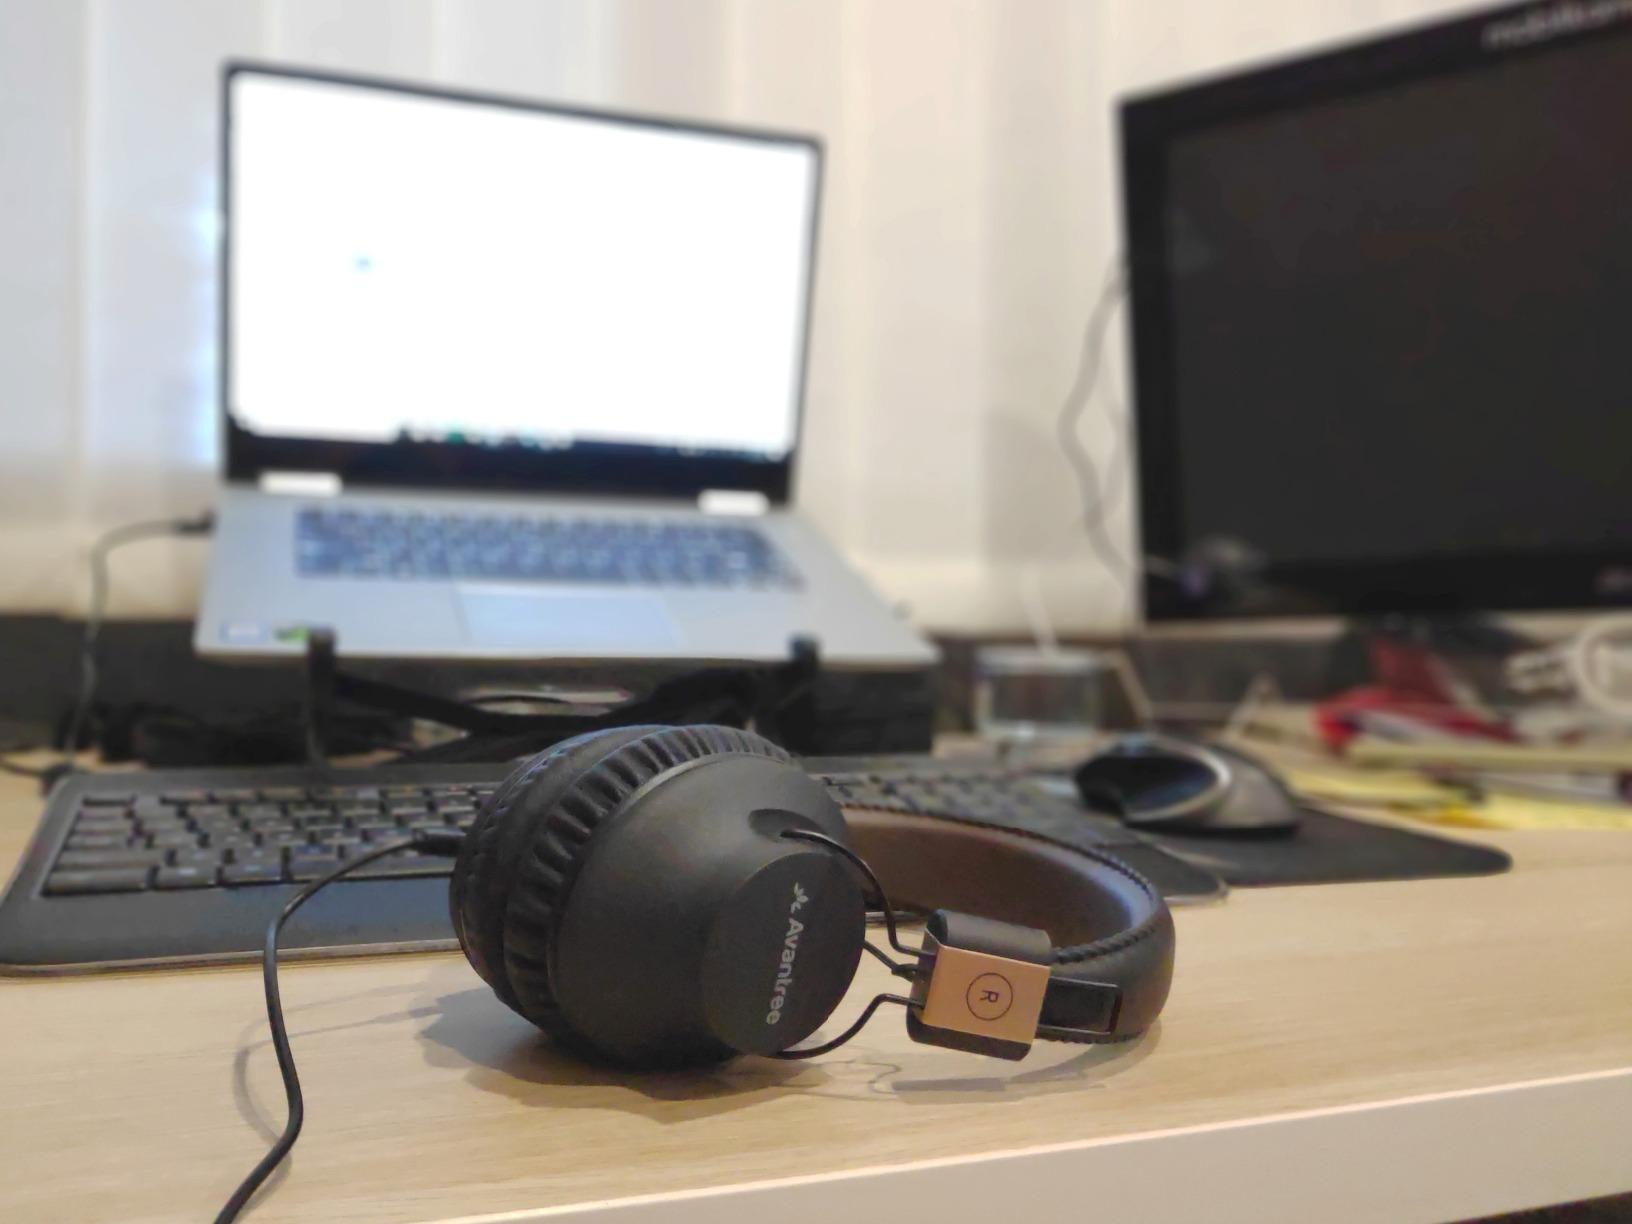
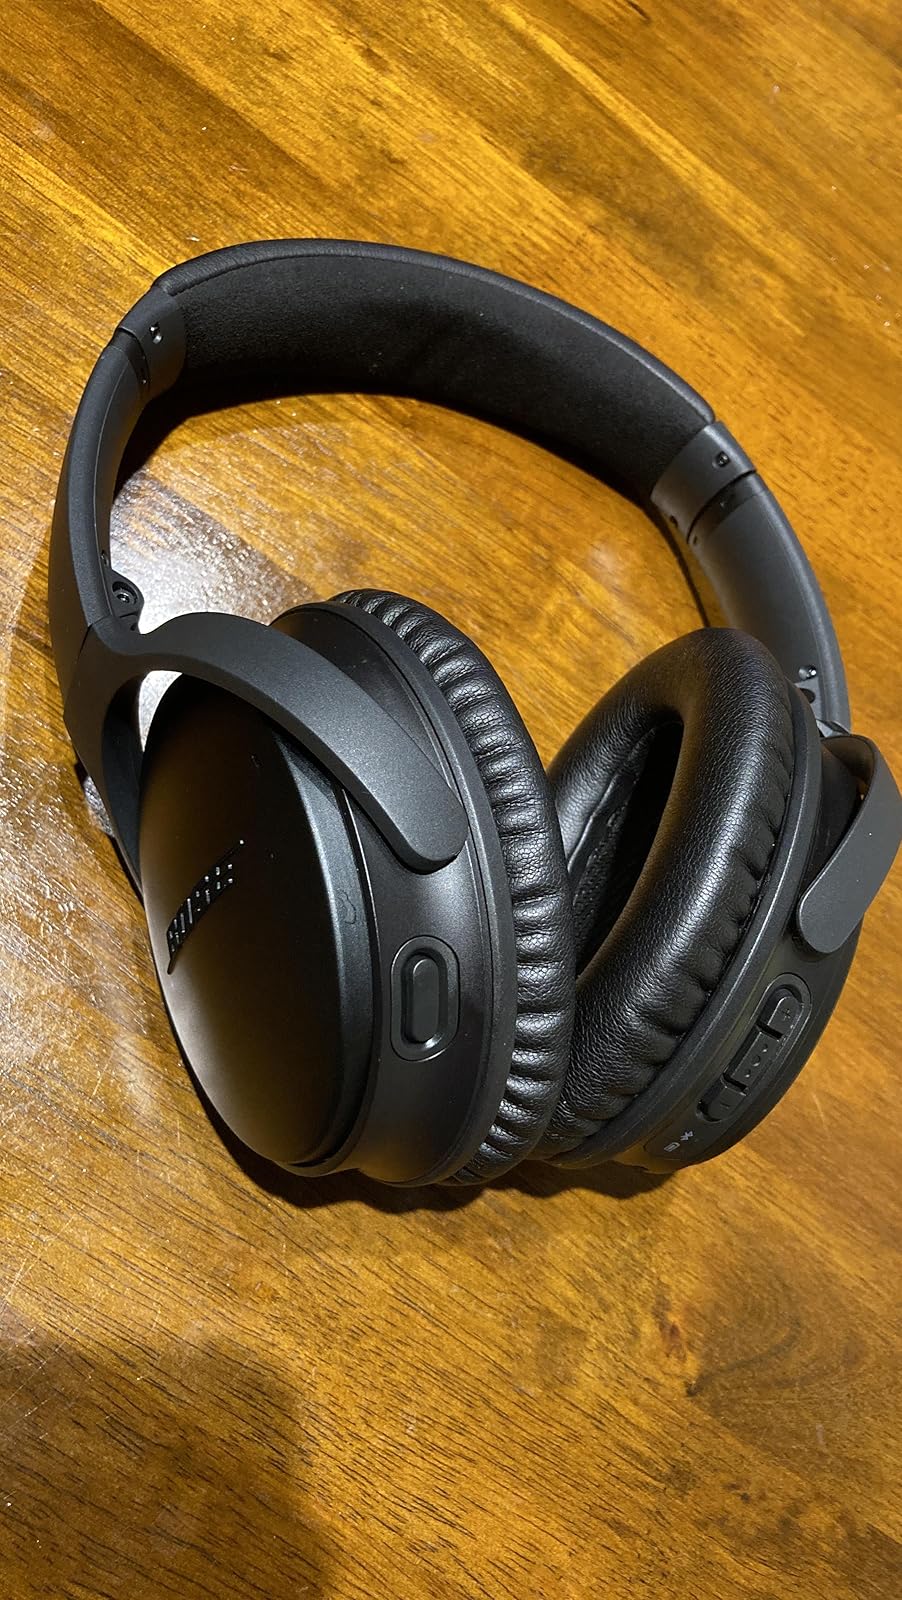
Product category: headphones
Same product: no